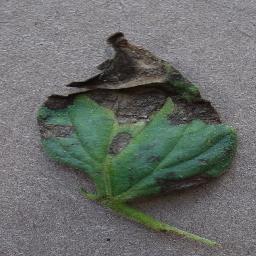
Label: Tomato___Early_blight